Negros Oriental

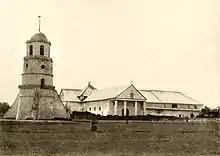
The Dumaguete Church in circa 1891 with its belfry to warn townsfolk of attacks by marauding pirates.

Negros, the largest island in the Visayas, is believed to have once been part of a larger landmass that was cut off by rising waters at the end of the last ice age. Among the early inhabitants of the island were the Negritos and the Austronesians, and later the Han Chinese, who are mainly merchants. They called the island "Buglas", a native word which is believed to mean "cut off".